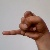
The image shows a hand gesture representing the letter 'J' in Indian Sign Language.